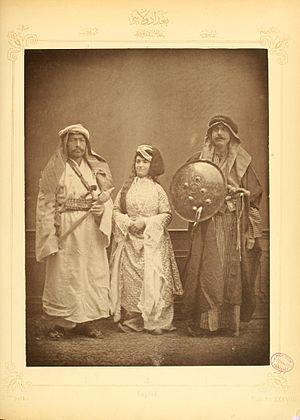
Le vilayet de Bagdad — en turc ottoman : ولايت طونه — est un vilayet de l'Empire ottoman. Créé en 1869, il disparaît en 1918. Sa capitale est Bagdad.